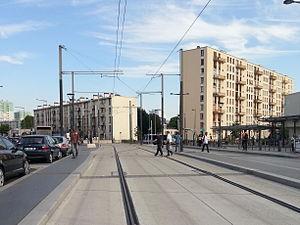
Aménagement de l'arrière-gare de Garges-Sarcelles
Sarcelles est une commune française située dans le département du Val-d'Oise en région Île-de-France.
Garges-lès-Gonesse est une commune française de la banlieue nord de Paris, située dans l'arrondissement de Sarcelles, au sud-est du département du Val-d'Oise, dans l'agglomération parisienne en région Île-de-France.